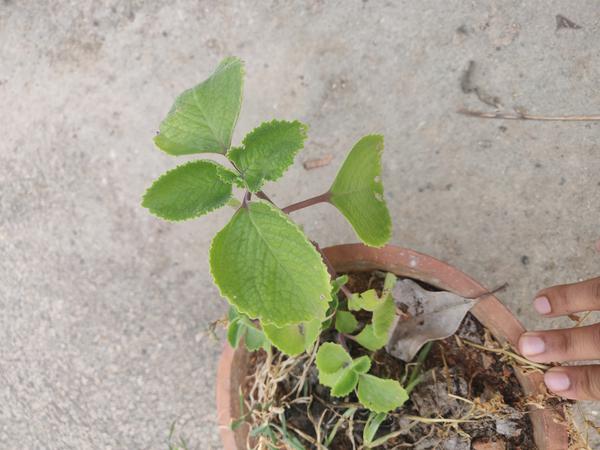
Plant: Doddapatre